Thomas Brassey

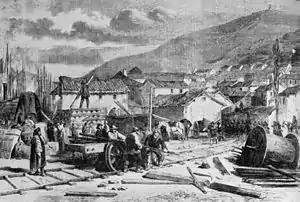
Navvies working on the railway in 1854

Brassey played a part in helping the British forces to success in the Crimean War. The Black Sea port of Sevastopol was held by the Russians. The British government, in alliance with the French and the Turks, sent an army of 30,000 to Balaclava, another port in a neighbouring bay of the Black Sea, from which to attack Sevastopol. Sevastopol was besieged in September 1854 by the British and allied forces. It was hoped that the siege would be short but with the coming of winter the conditions were appalling and it was proving difficult to transport clothing, food, medical supplies and weaponry from Balaclava to the front. When news of the problem arrived in Britain, Brassey joined with Peto and Betts in offering to build a railway "at cost" to transport these necessary supplies. They shipped out the equipment and materials for building the railway, which had been intended for other undertakings, together with an army of navvies to carry out the work. Within seven weeks, in severe winter conditions, the railway from Balaclava to the troops besieging Sevastopol was completed. It then became possible to move supplies easily to the front and Sevastopol was finally taken in September 1855.